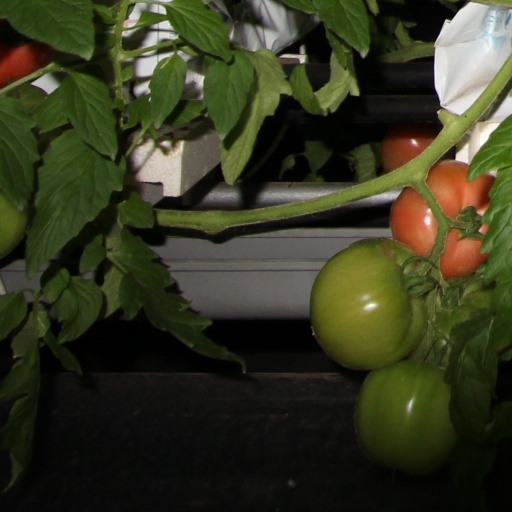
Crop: tomato